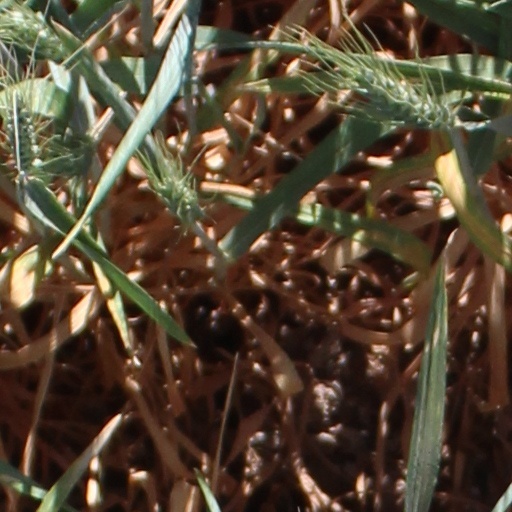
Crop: wheat